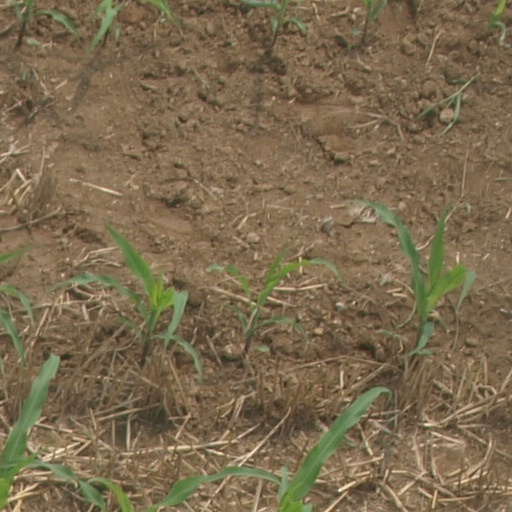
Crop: maize; corn